North Cornwall Railway

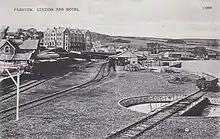
Padstow station in 1889

The thin population meant that little intermediate traffic was generated, and a passenger service of four or five daily trains was operated almost throughout the life of the line.